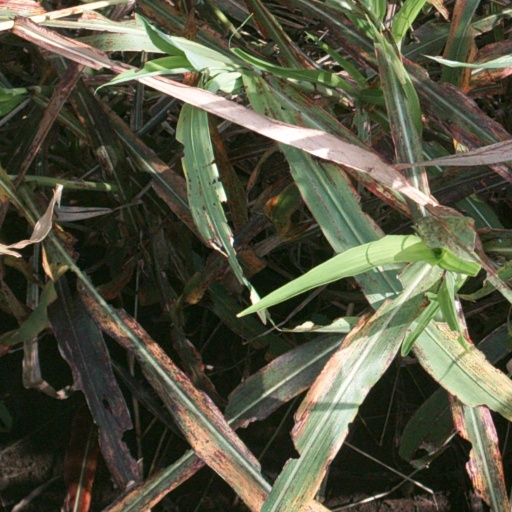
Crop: sorghum